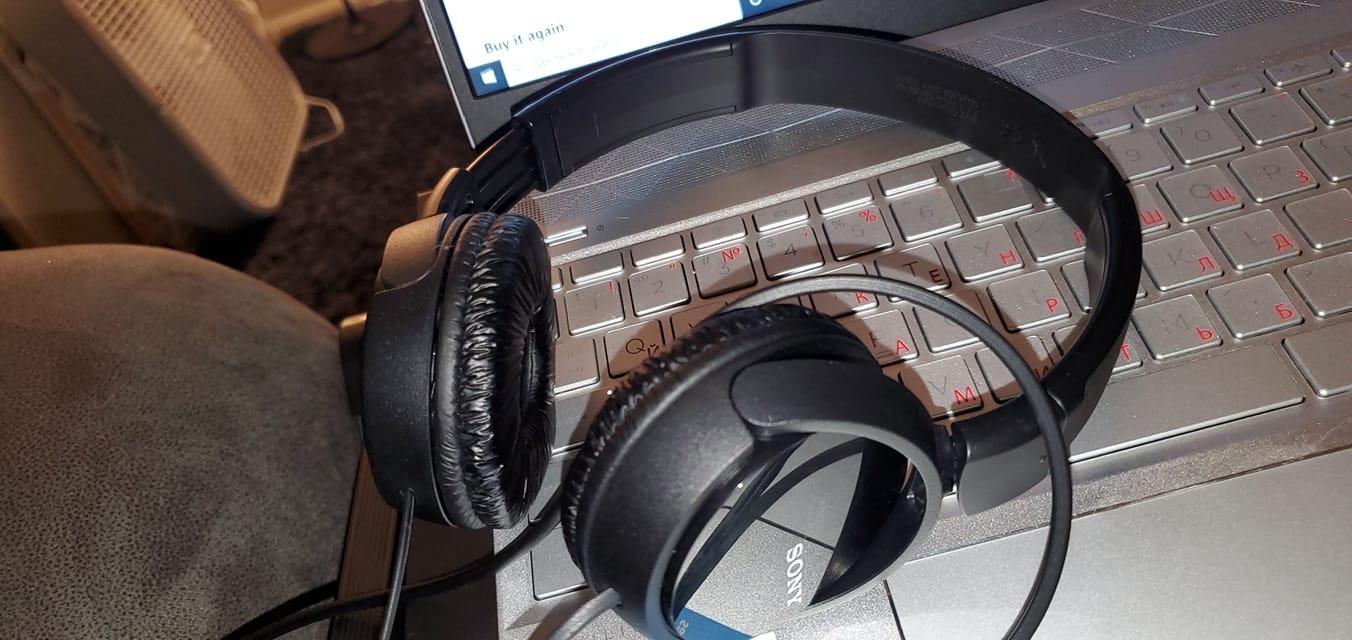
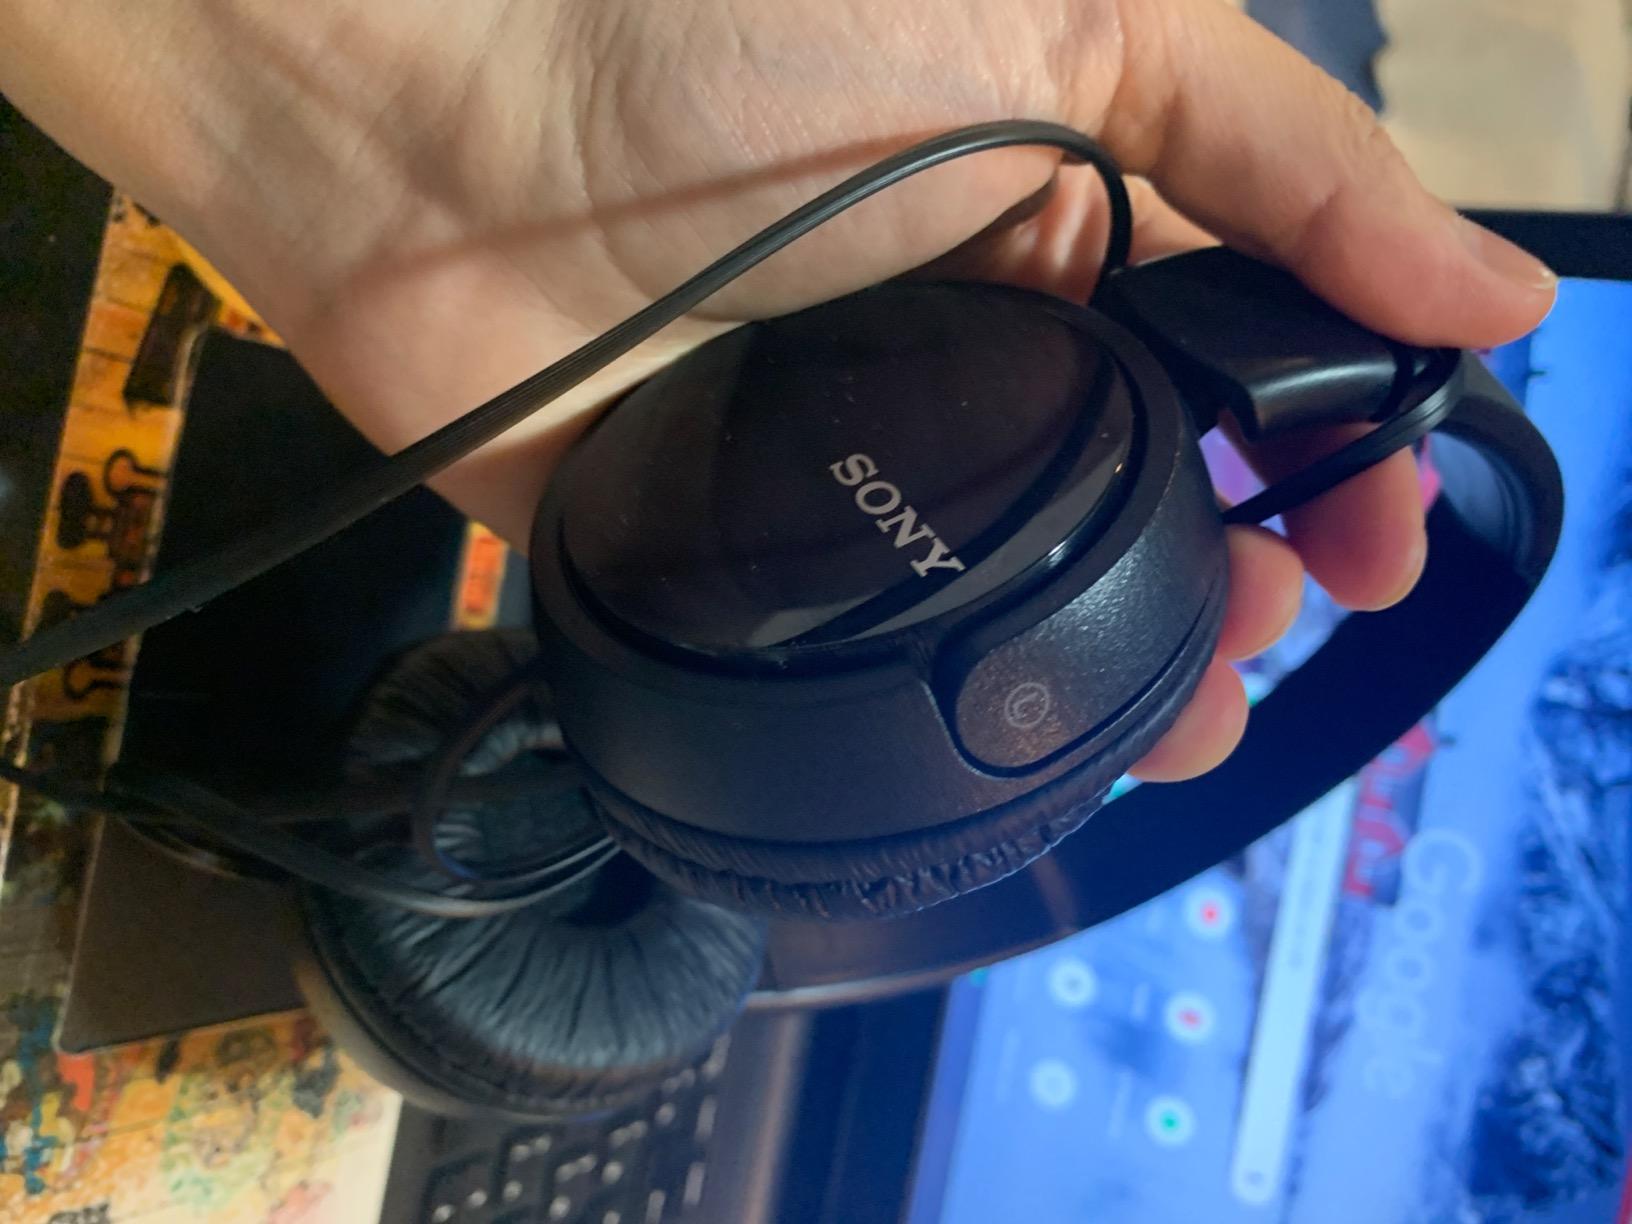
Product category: headphones
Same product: yes